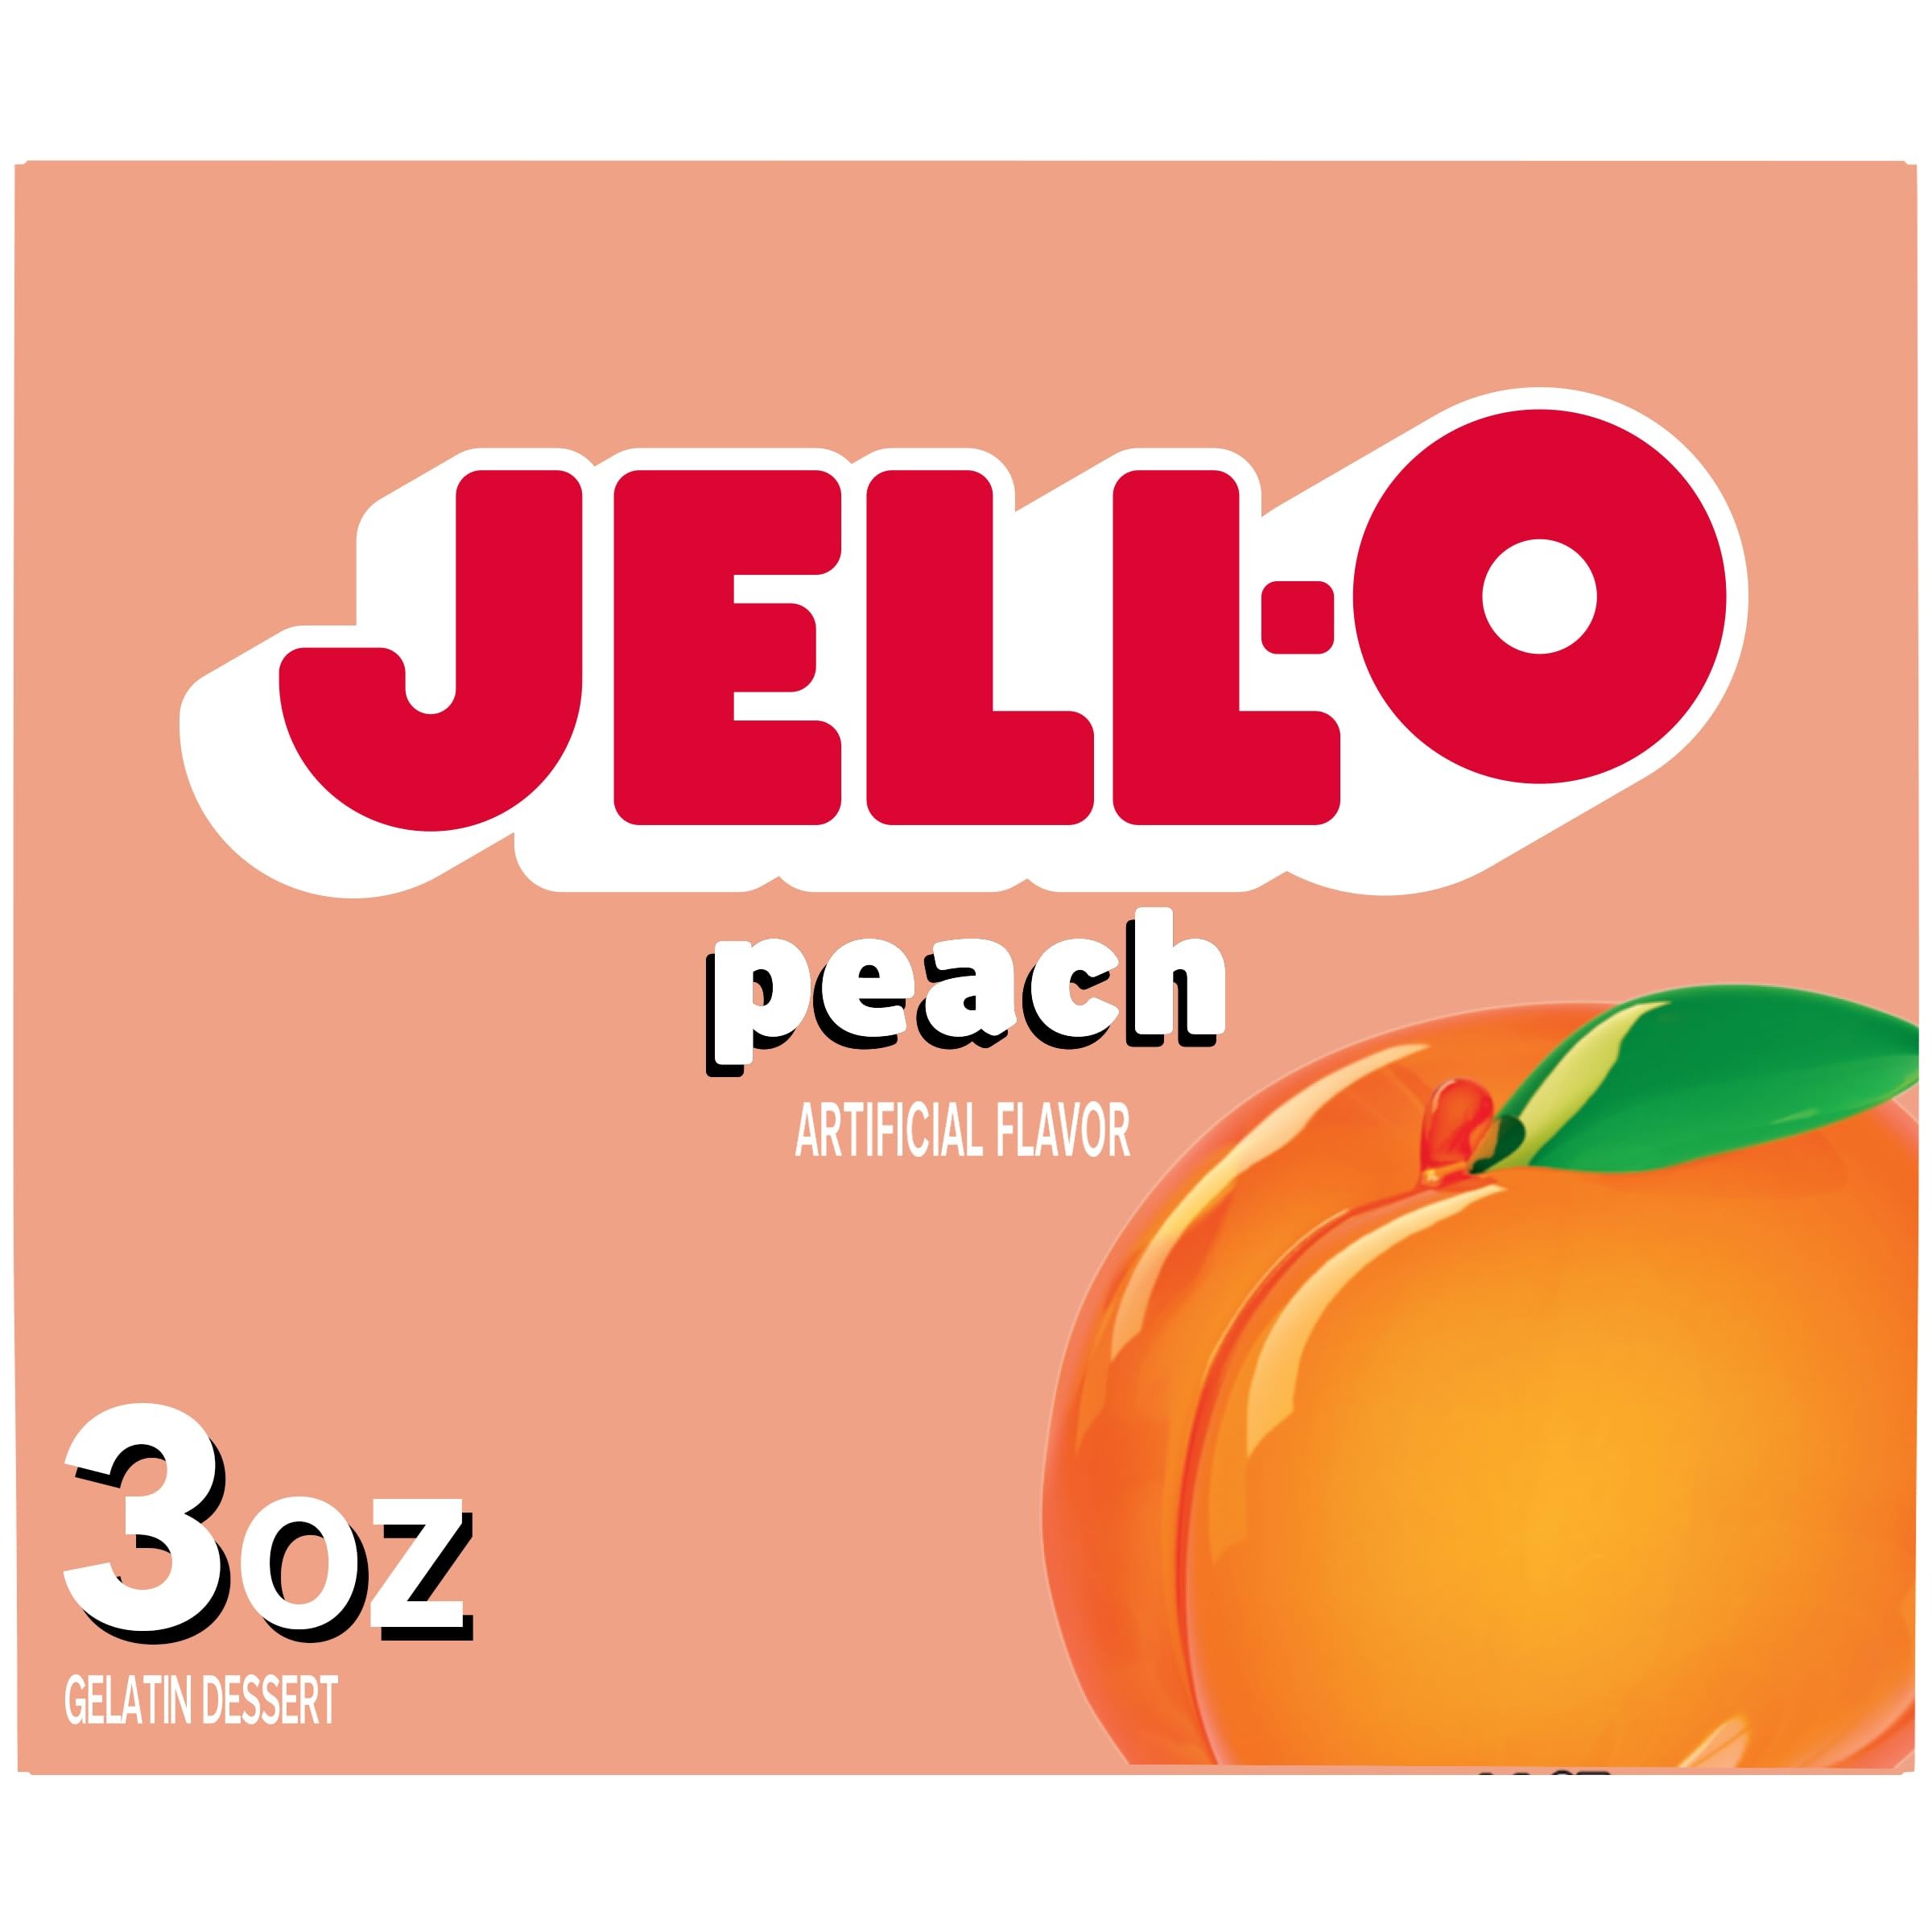
Item Name: JELL-O Peach Gelatin Dessert Mix (3 oz Box)
Bullet Point 1: One 3 oz. box of Jell-O Peach Instant Gelatin Mix
Bullet Point 2: ell-O Peach Instant Gelatin Mix is an easy to make peach flavored dessert
Bullet Point 3: Fat free gelatin powder contains no artificial sweeteners and no high fructose corn syrup
Bullet Point 4: Individually packaged in a sealed pouch
Bullet Point 5: Gelatin dessert is easy to make — just stir the mix with boiling and cold water and refrigerate
Value: 3.0
Unit: Ounce

Price: 5.2